The Rhythm Boys

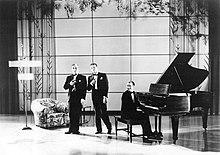
The Rhythm Boys performing "So the Bluebirds and the Blackbirds Got Together" in "King of Jazz"

Initial successes with Whiteman were followed by disaster when they reached New York as they could not be heard in the large Paramount Theater. However, the addition of Harry Barris made all the difference to the act and "Paul Whiteman's Rhythm Boys" were born. The additional voice meant that the boys could be heard more easily in the large New York theaters and they quickly became a real success. The trio sang in three-part harmony with both Rinker and Barris playing the piano. Barris wrote a song called "Mississippi Mud" in 1927. They recorded it the same year as a medley with "I Left My Sugar Standing in the Rain" without the orchestra. The Whiteman Orchestra later recorded a hit version featuring Bix Beiderbecke on cornet and Irene Taylor singing along with the Rhythm Boys.